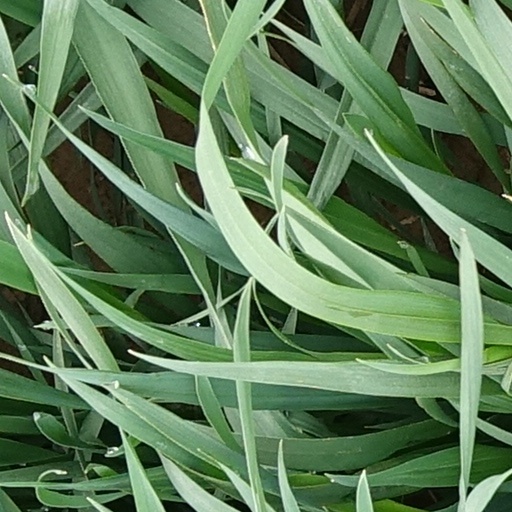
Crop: wheat